Humble High School

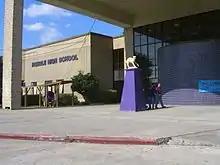
Humble High School before the renovation

After the opening of AHS, Humble High School underwent a major makeover in 2007. The school was reformatted with six houses (similar to format used by AHS) to give students more personalized attention. Renovations also allowed HHS to comply with the Texas Education Agency's standards for class size. Bond funds paid for a new two-story classroom wing to replace the 40-year-old classroom wing. The school gained 15 science classrooms, three teaching theaters, seven business labs, practice areas for dance and drill team, and a new black box theater. Throughout the school, there is new carpet and paint. New electrical, plumbing and air-conditioning systems were installed. In total, was added and was renovated.